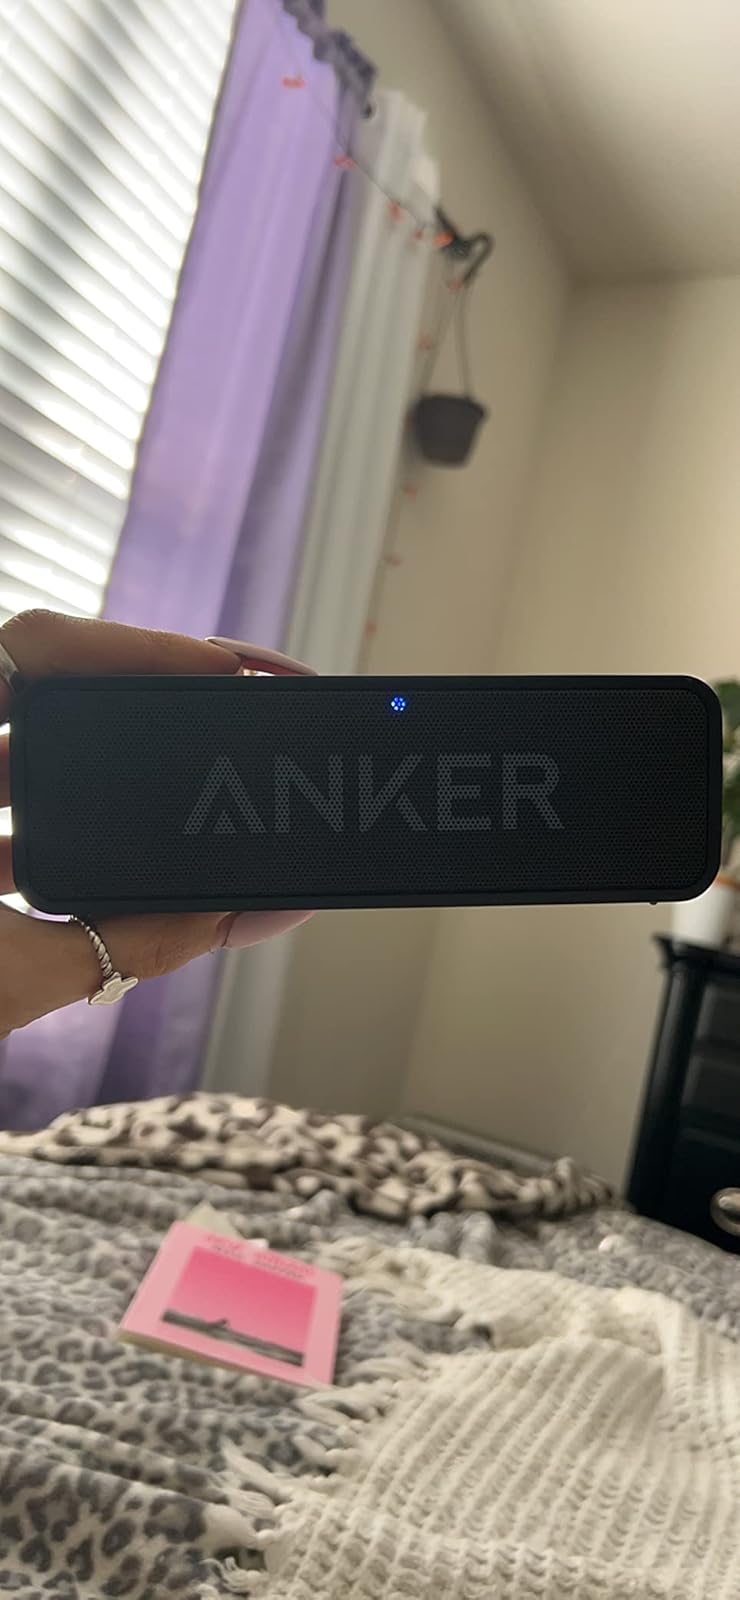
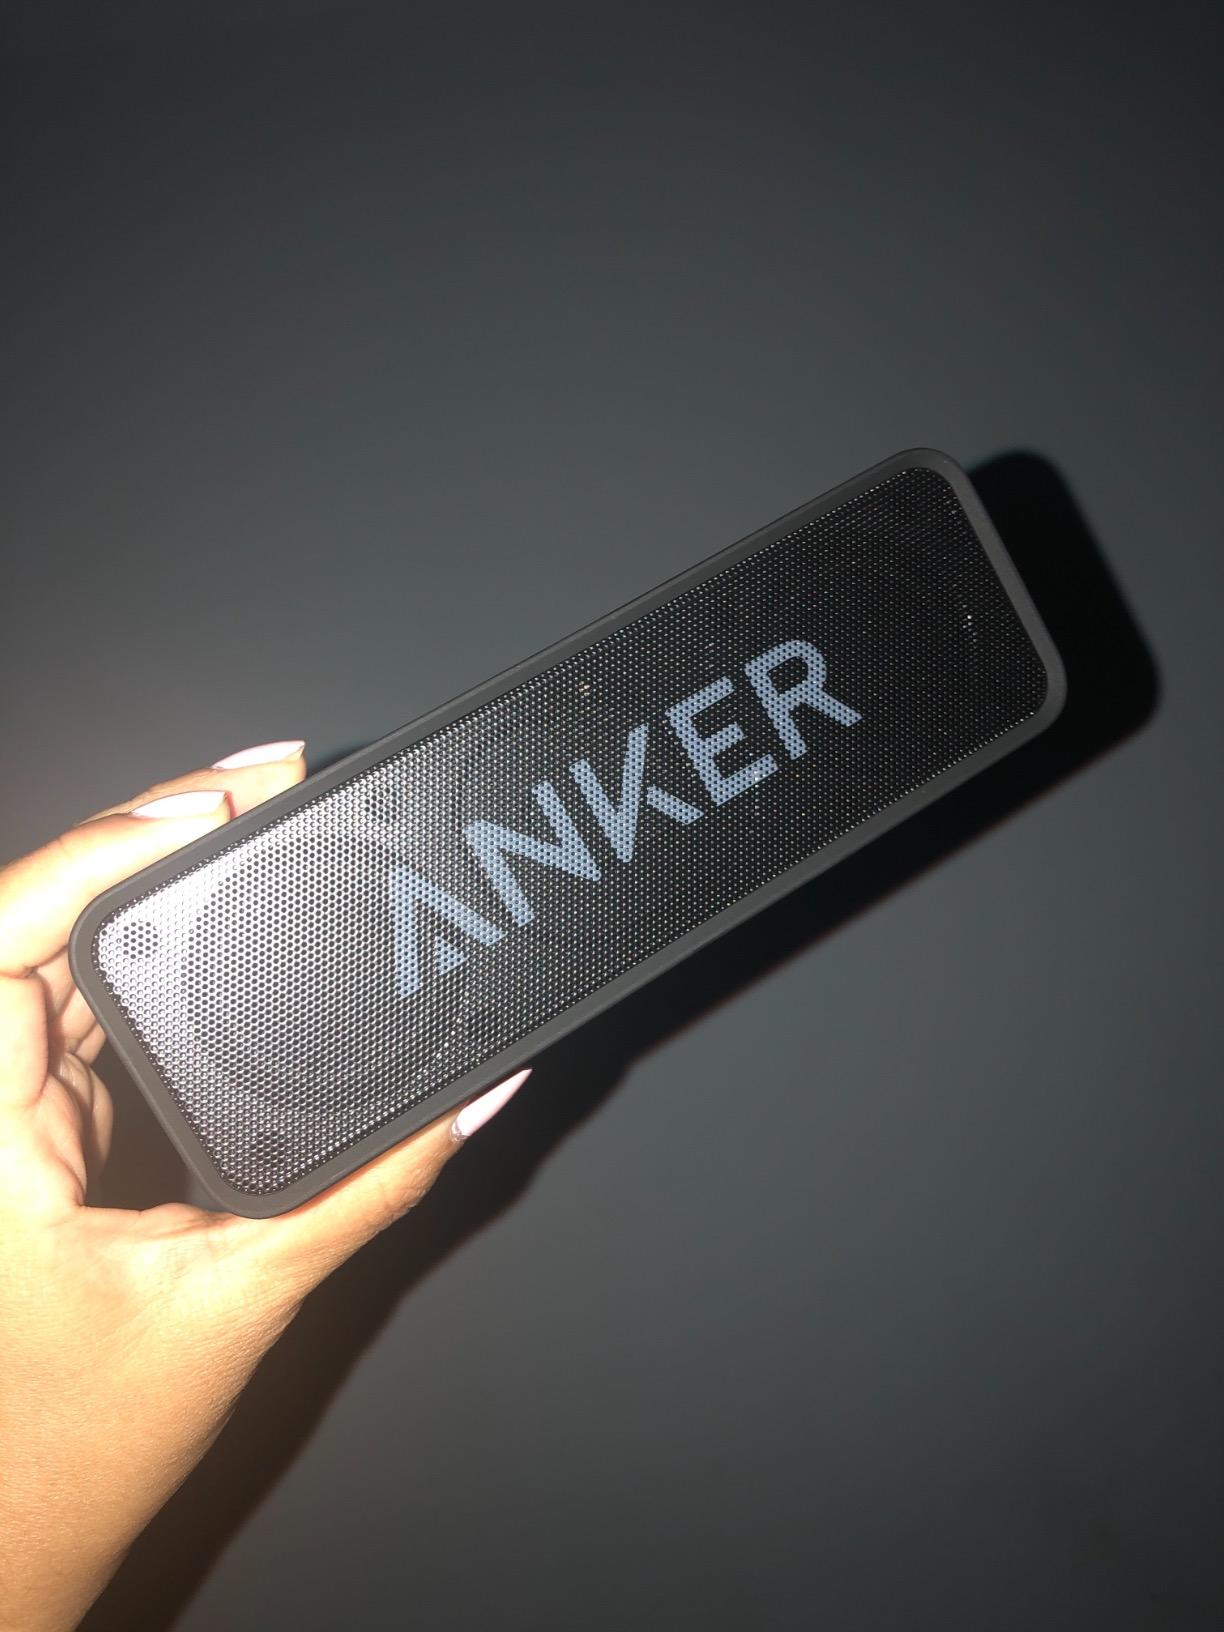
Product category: speaker
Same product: yes